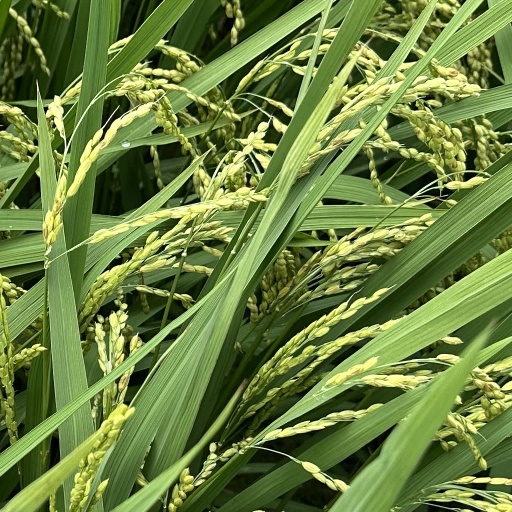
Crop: rice